History of the Tennessee Titans

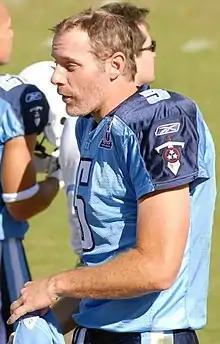
Veteran quarterback Kerry Collins started 43 games from 2006 to 2010.

The Titans followed up the 34–13 loss by defeating the winless Lions on Thanksgiving, by a score of 47–10. In week 14, Tennessee clinched its second AFC South title with a 28–9 victory over the Cleveland Browns. In the week 14 game against the Browns, rookie Chris Johnson rushed 19 times for 136 yards and one touchdown and LenDale White rushed for 99 yards and one touchdown. They later clinched a first round playoff bye with a loss of the New York Jets. On December 21, 2008, the Titans played the Pittsburgh Steelers in a contest to decide the number one seed in the AFC. The Titans won 31–14 and clinched home field advantage throughout the playoffs. Their final record was 13–3, which ties their franchise record for most wins. On Saturday, January 10, they lost their home playoff game 13–10 to the Baltimore Ravens, who had previously won their Wildcard game at Miami on January 4. The playoff game against Baltimore included three red zone turnovers and 12 penalties by the Titans.